Dark Circle Comics

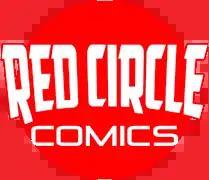
Logo from 2012 to 2014

Archie Comics announced at the New York Comic Con in October 2011 that its superhero line will return as an all-digital line under a subscription model with back issues archive access. This was announced as the Red Circle line starting with the New Crusader comic in 2012. The Red Circle Comics app provides readers access to a new chapter of the "New Crusaders" comic, as well as the Red Circle library of comics from the previous 70 years for a 99 cent weekly subscription price.